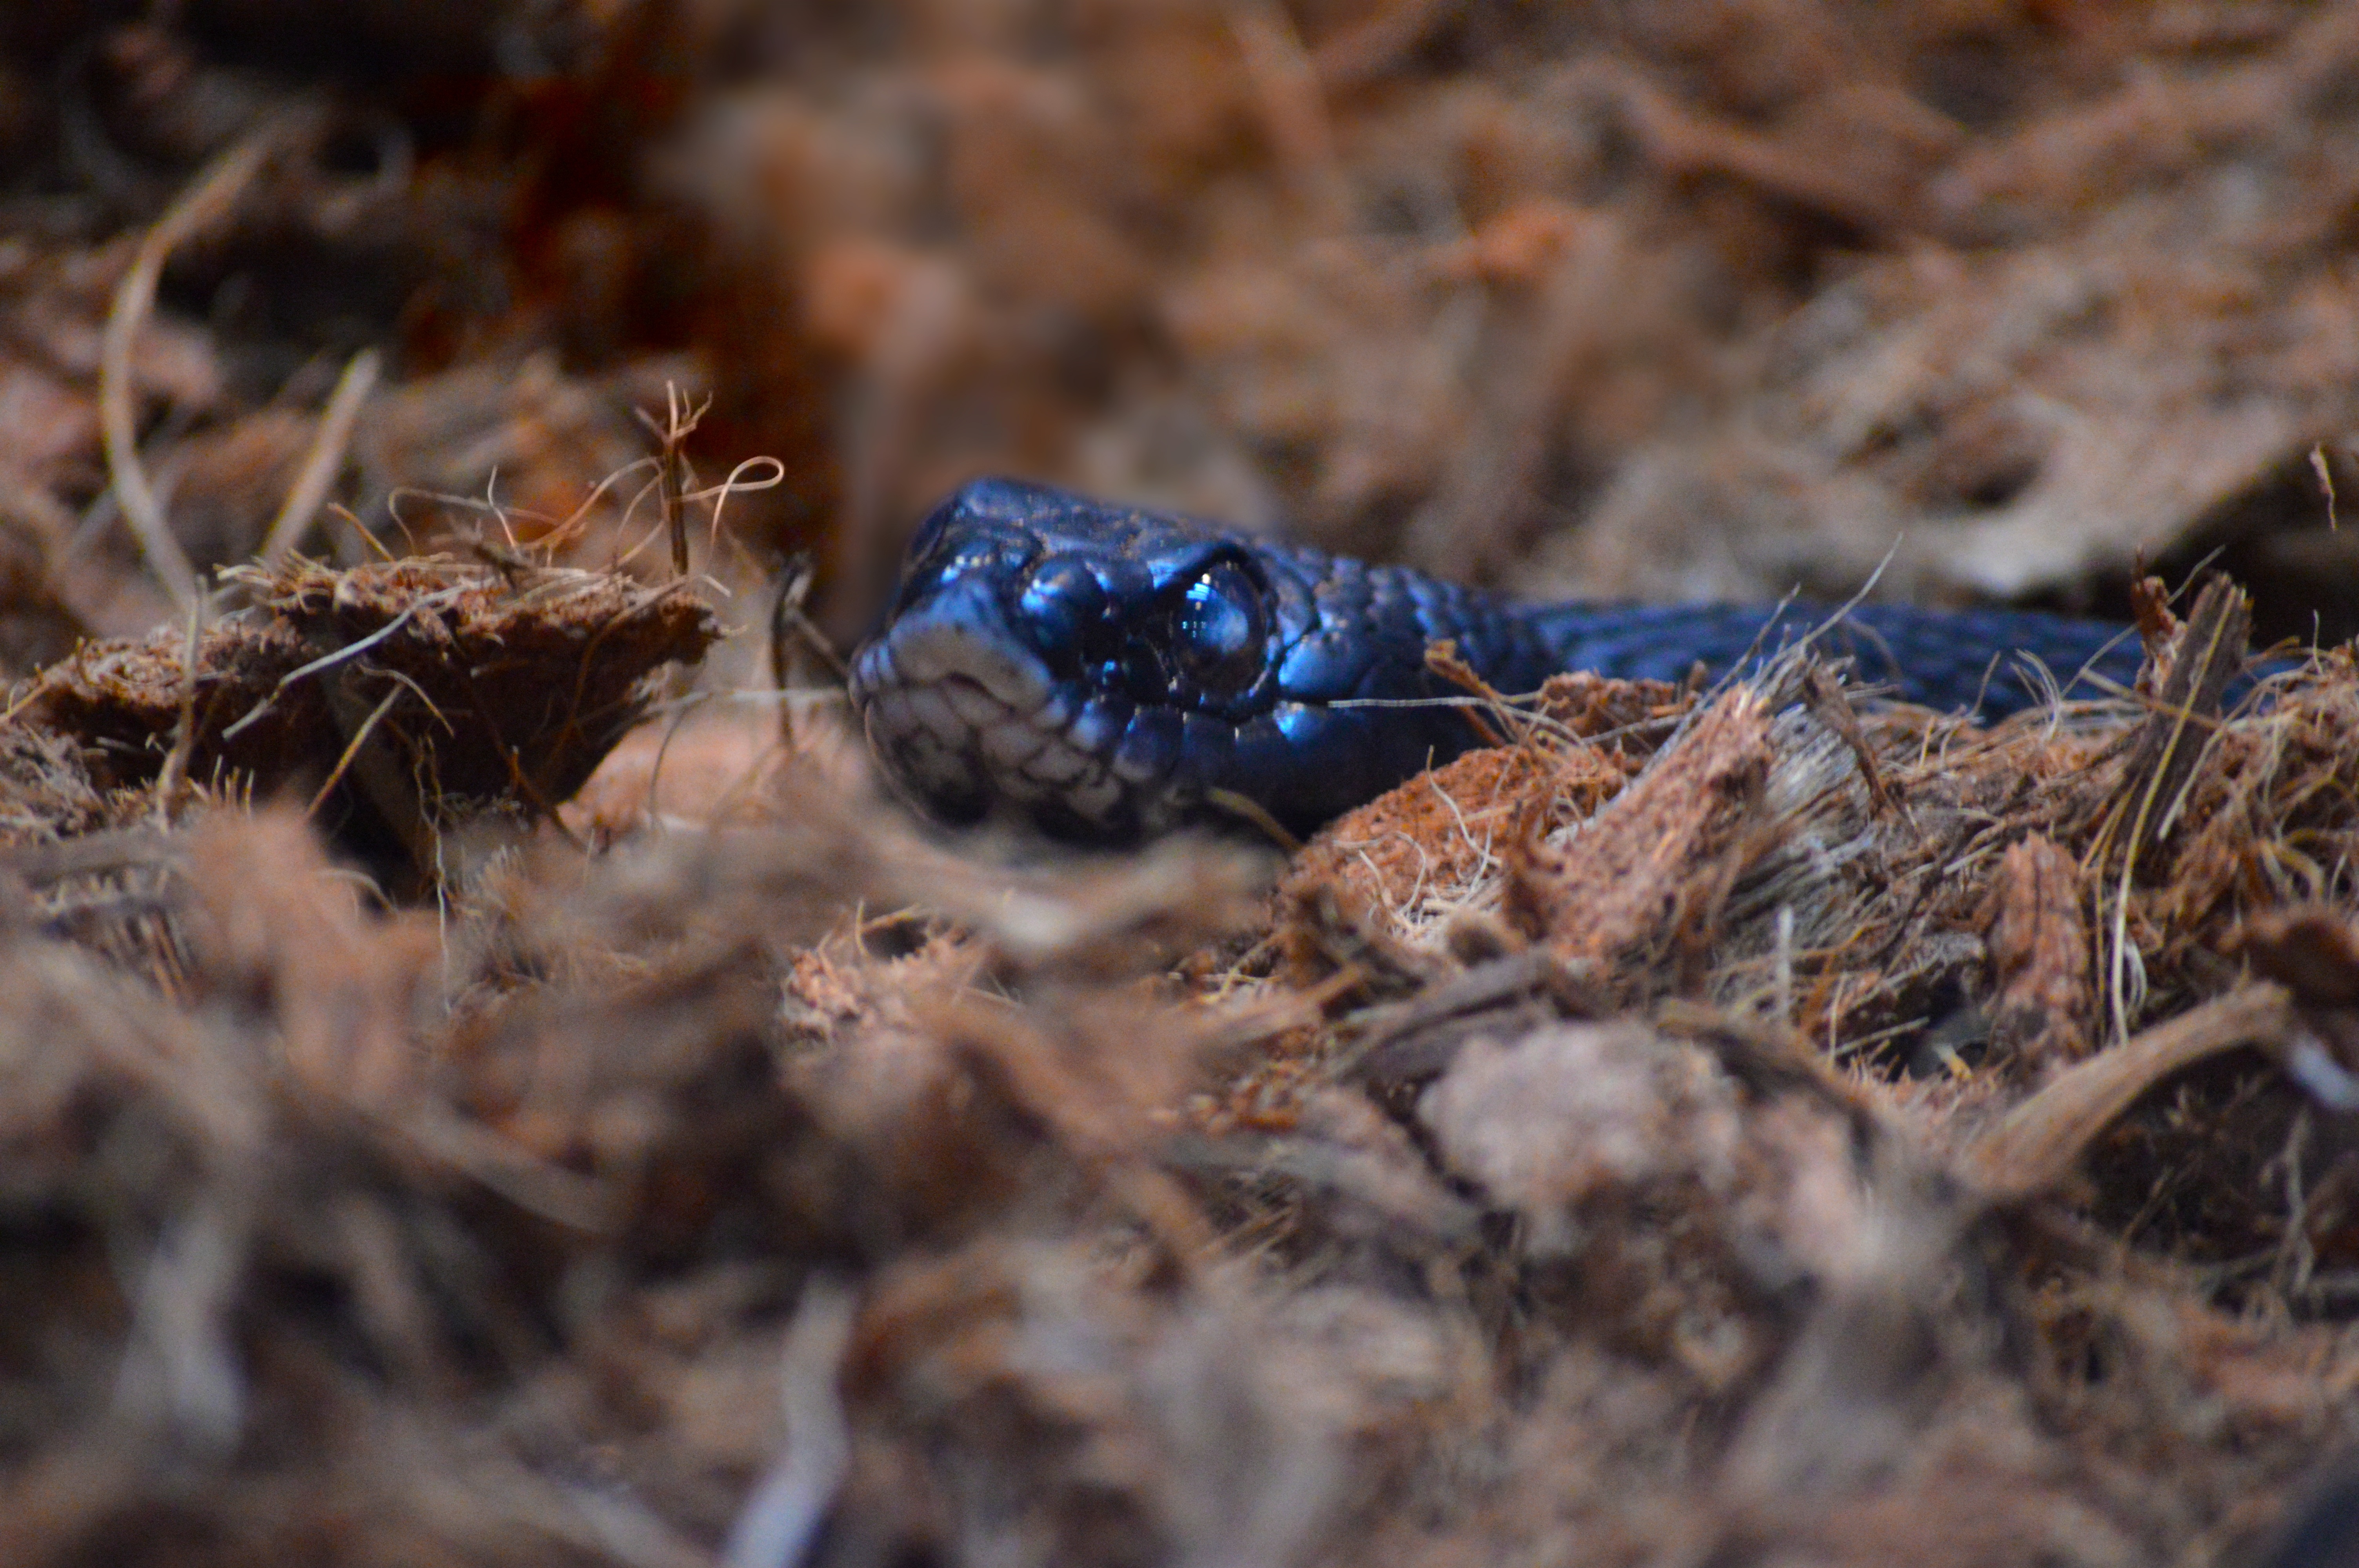
nature, photography, wildlife, insect, soil, predator, reptile, black, fauna, invertebrate, close up, snake, ant, reptilian, serpent, slither, macro photography, viper, dung beetle, evil eye